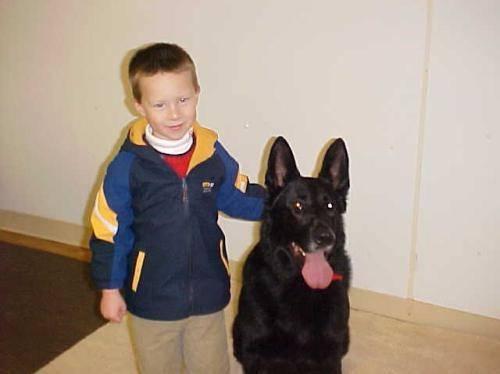
dog